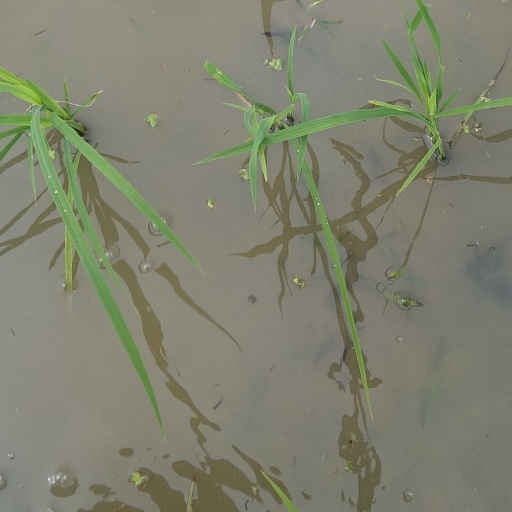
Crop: rice